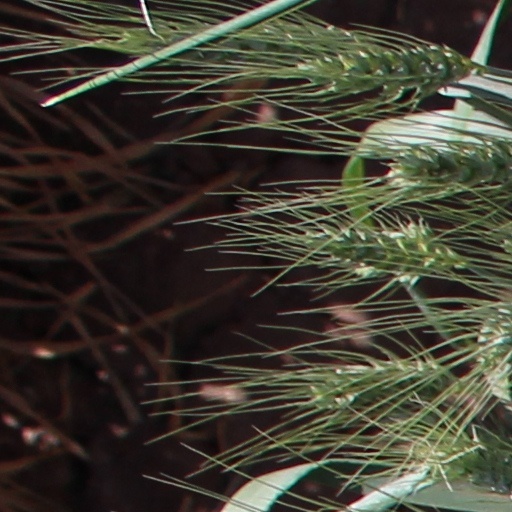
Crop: wheat